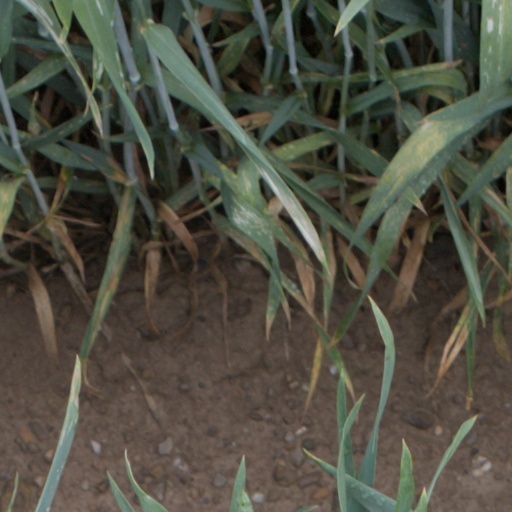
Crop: wheat